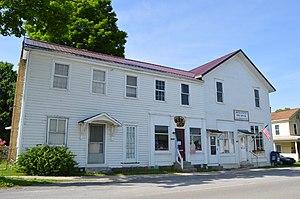
Callensburg est un borough situé au sud de la partie centrale du comté de Clarion, en Pennsylvanie, aux États-Unis. En 2010, il comptait une population de 207 habitants. Il est incorporé en 1851.